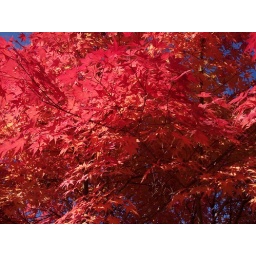
maple tree at hotel in mountains